Cijin Tianhou Temple

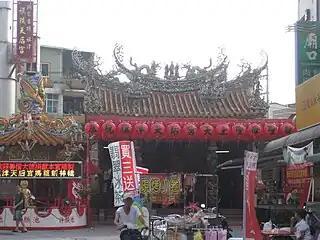
The temple in 2013

The Cijin Tianhou Temple, also known as the Cihou Tianhou Temple, or Chi Jin Mazu Temple, is a temple dedicated to the Chinese Goddess Mazu, who is the Goddess of Sea and Patron Deity of fishermen, sailors and any occupations related to sea/ocean. It is located at 93 Miaocian Road on Cijin District, Kaohsiung, Taiwan.